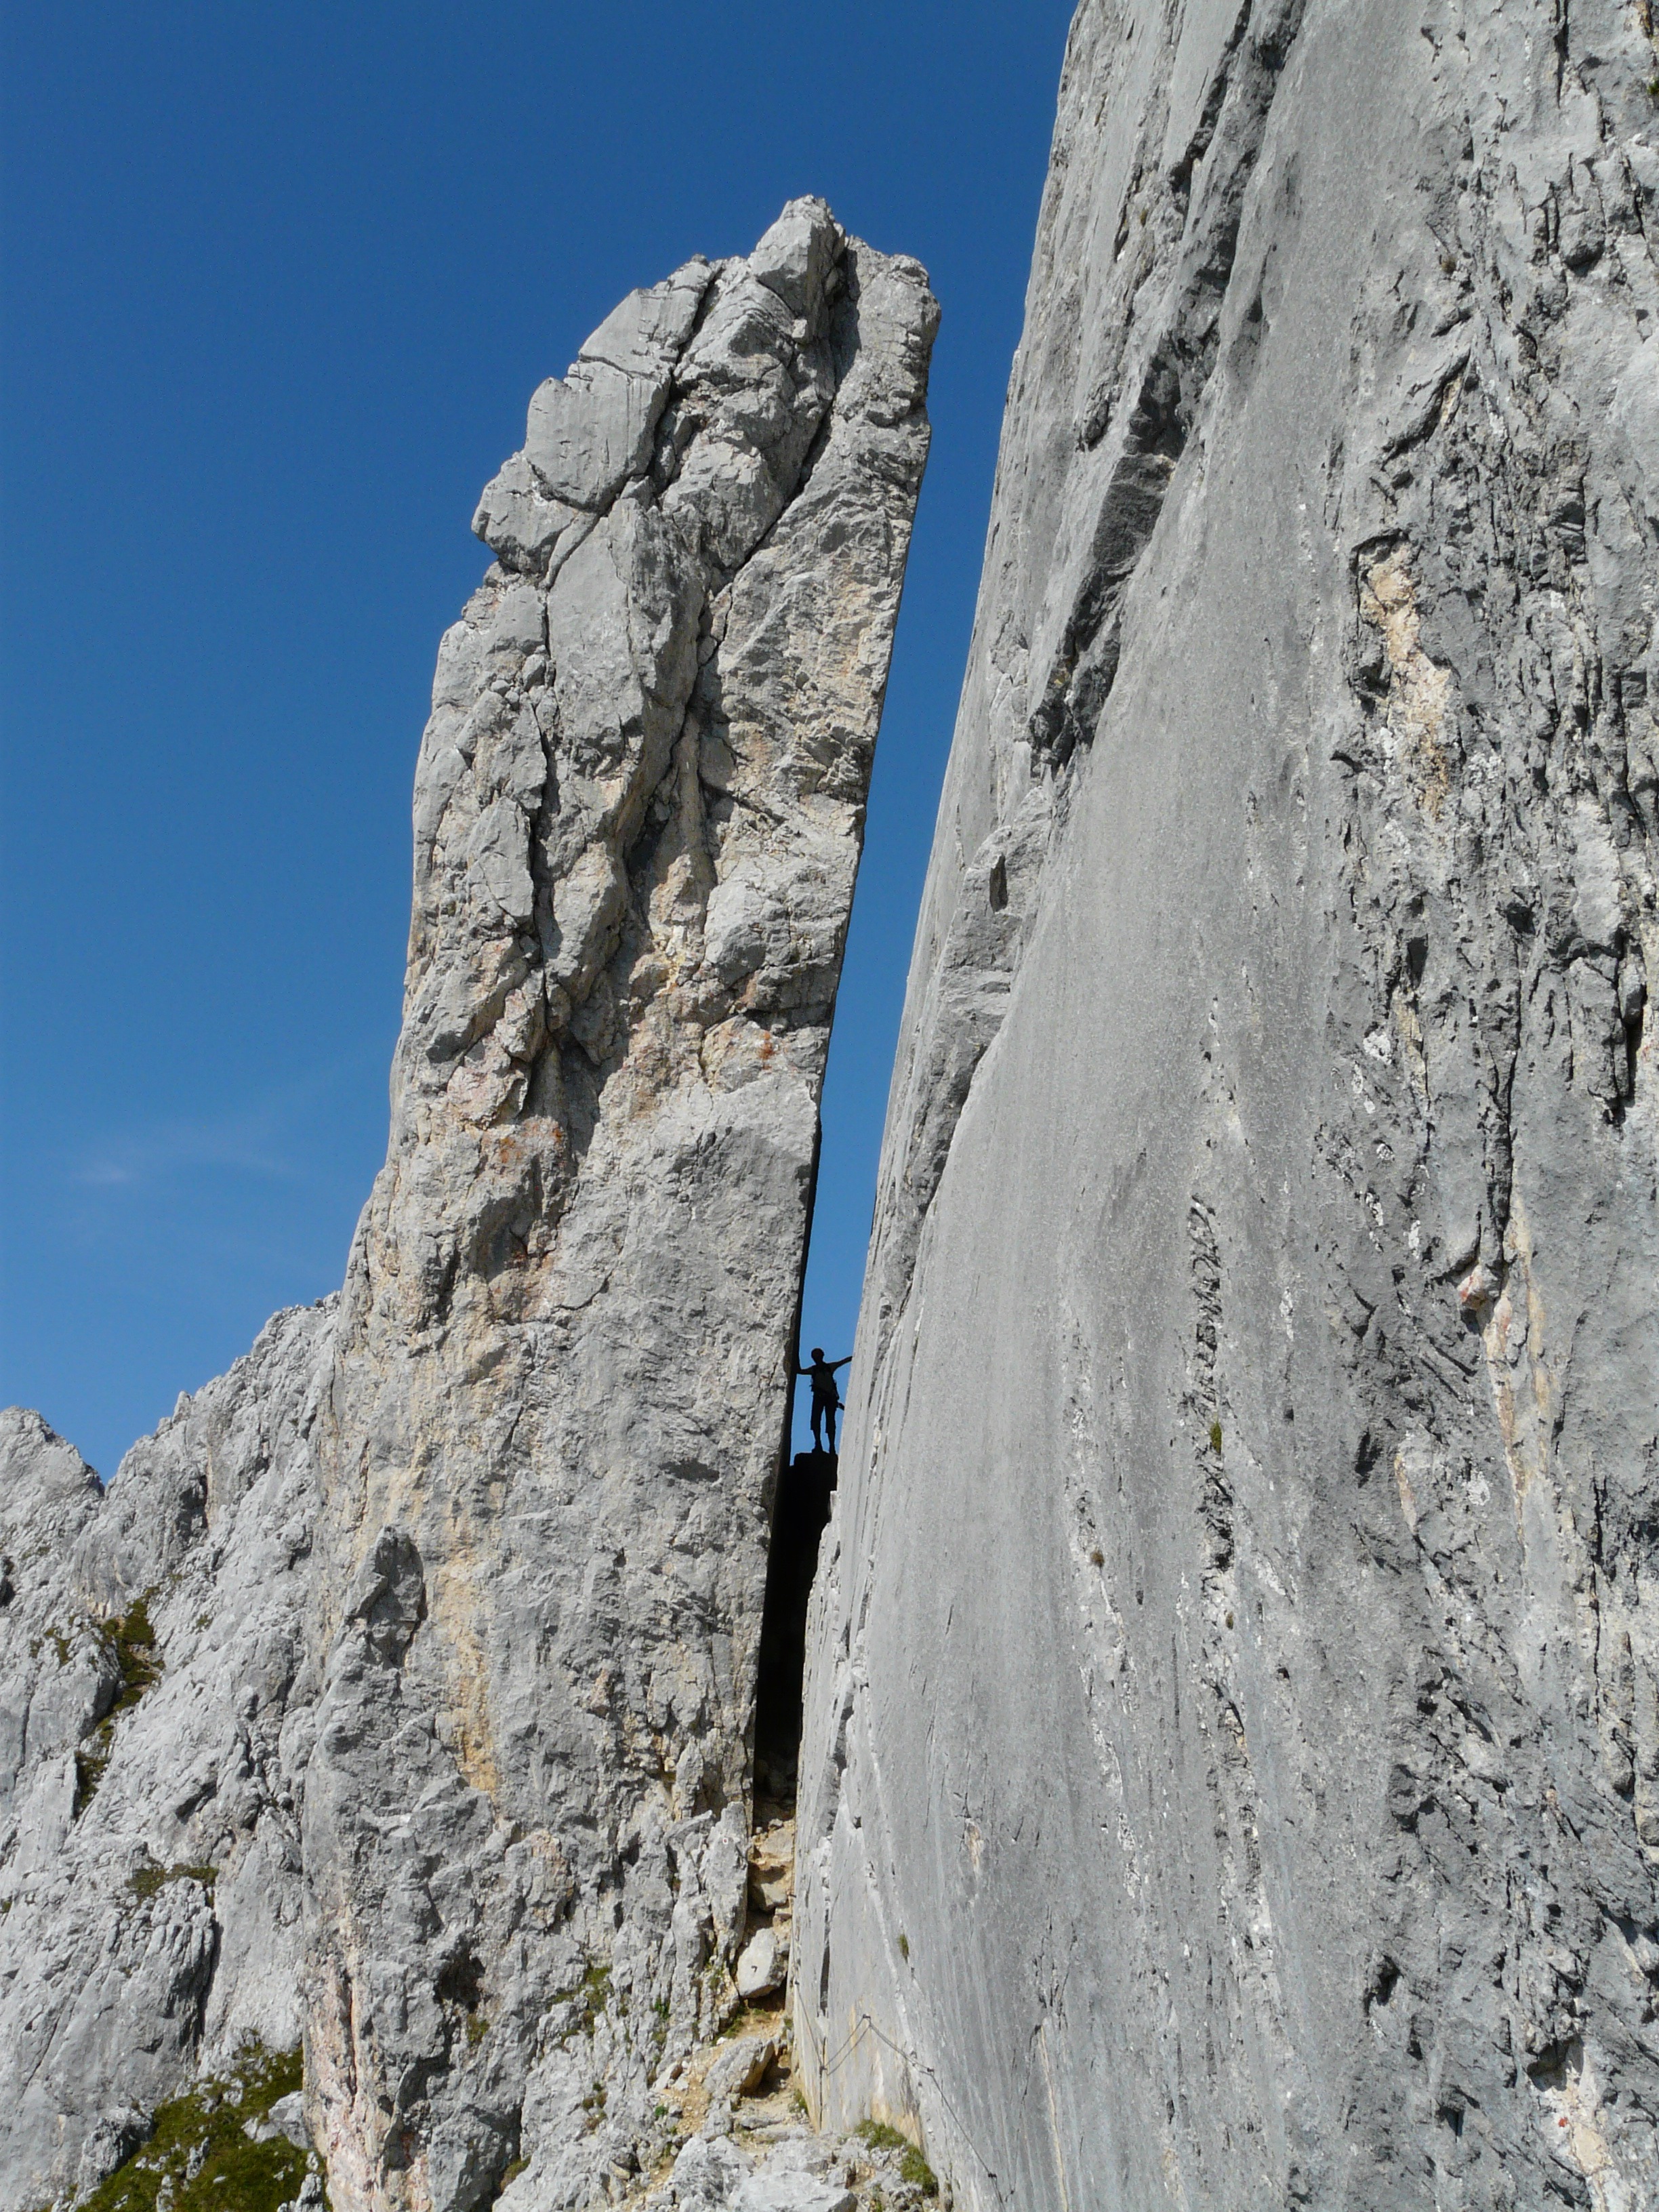
rock, walking, mountain, adventure, mountain range, recreation, cliff, alpine, climbing, climber, steep, extreme sport, terrain, ridge, summit, exposed, austria, mountaineering, crevice, geology, sports, mountains, alps, passage, limestone, pinnacle, smart, pointed, knapp, imposing, kaiser mountains, breakthrough, impressive, wilderkaiser, outdoor recreation, limestone alps, kufstein tirol, rock tower, mountainous landforms, geological phenomenon, individual sports, sport climbing, rock gate, enge, northern limestone alps, kaindl stewart tower, front top karl, photo classic